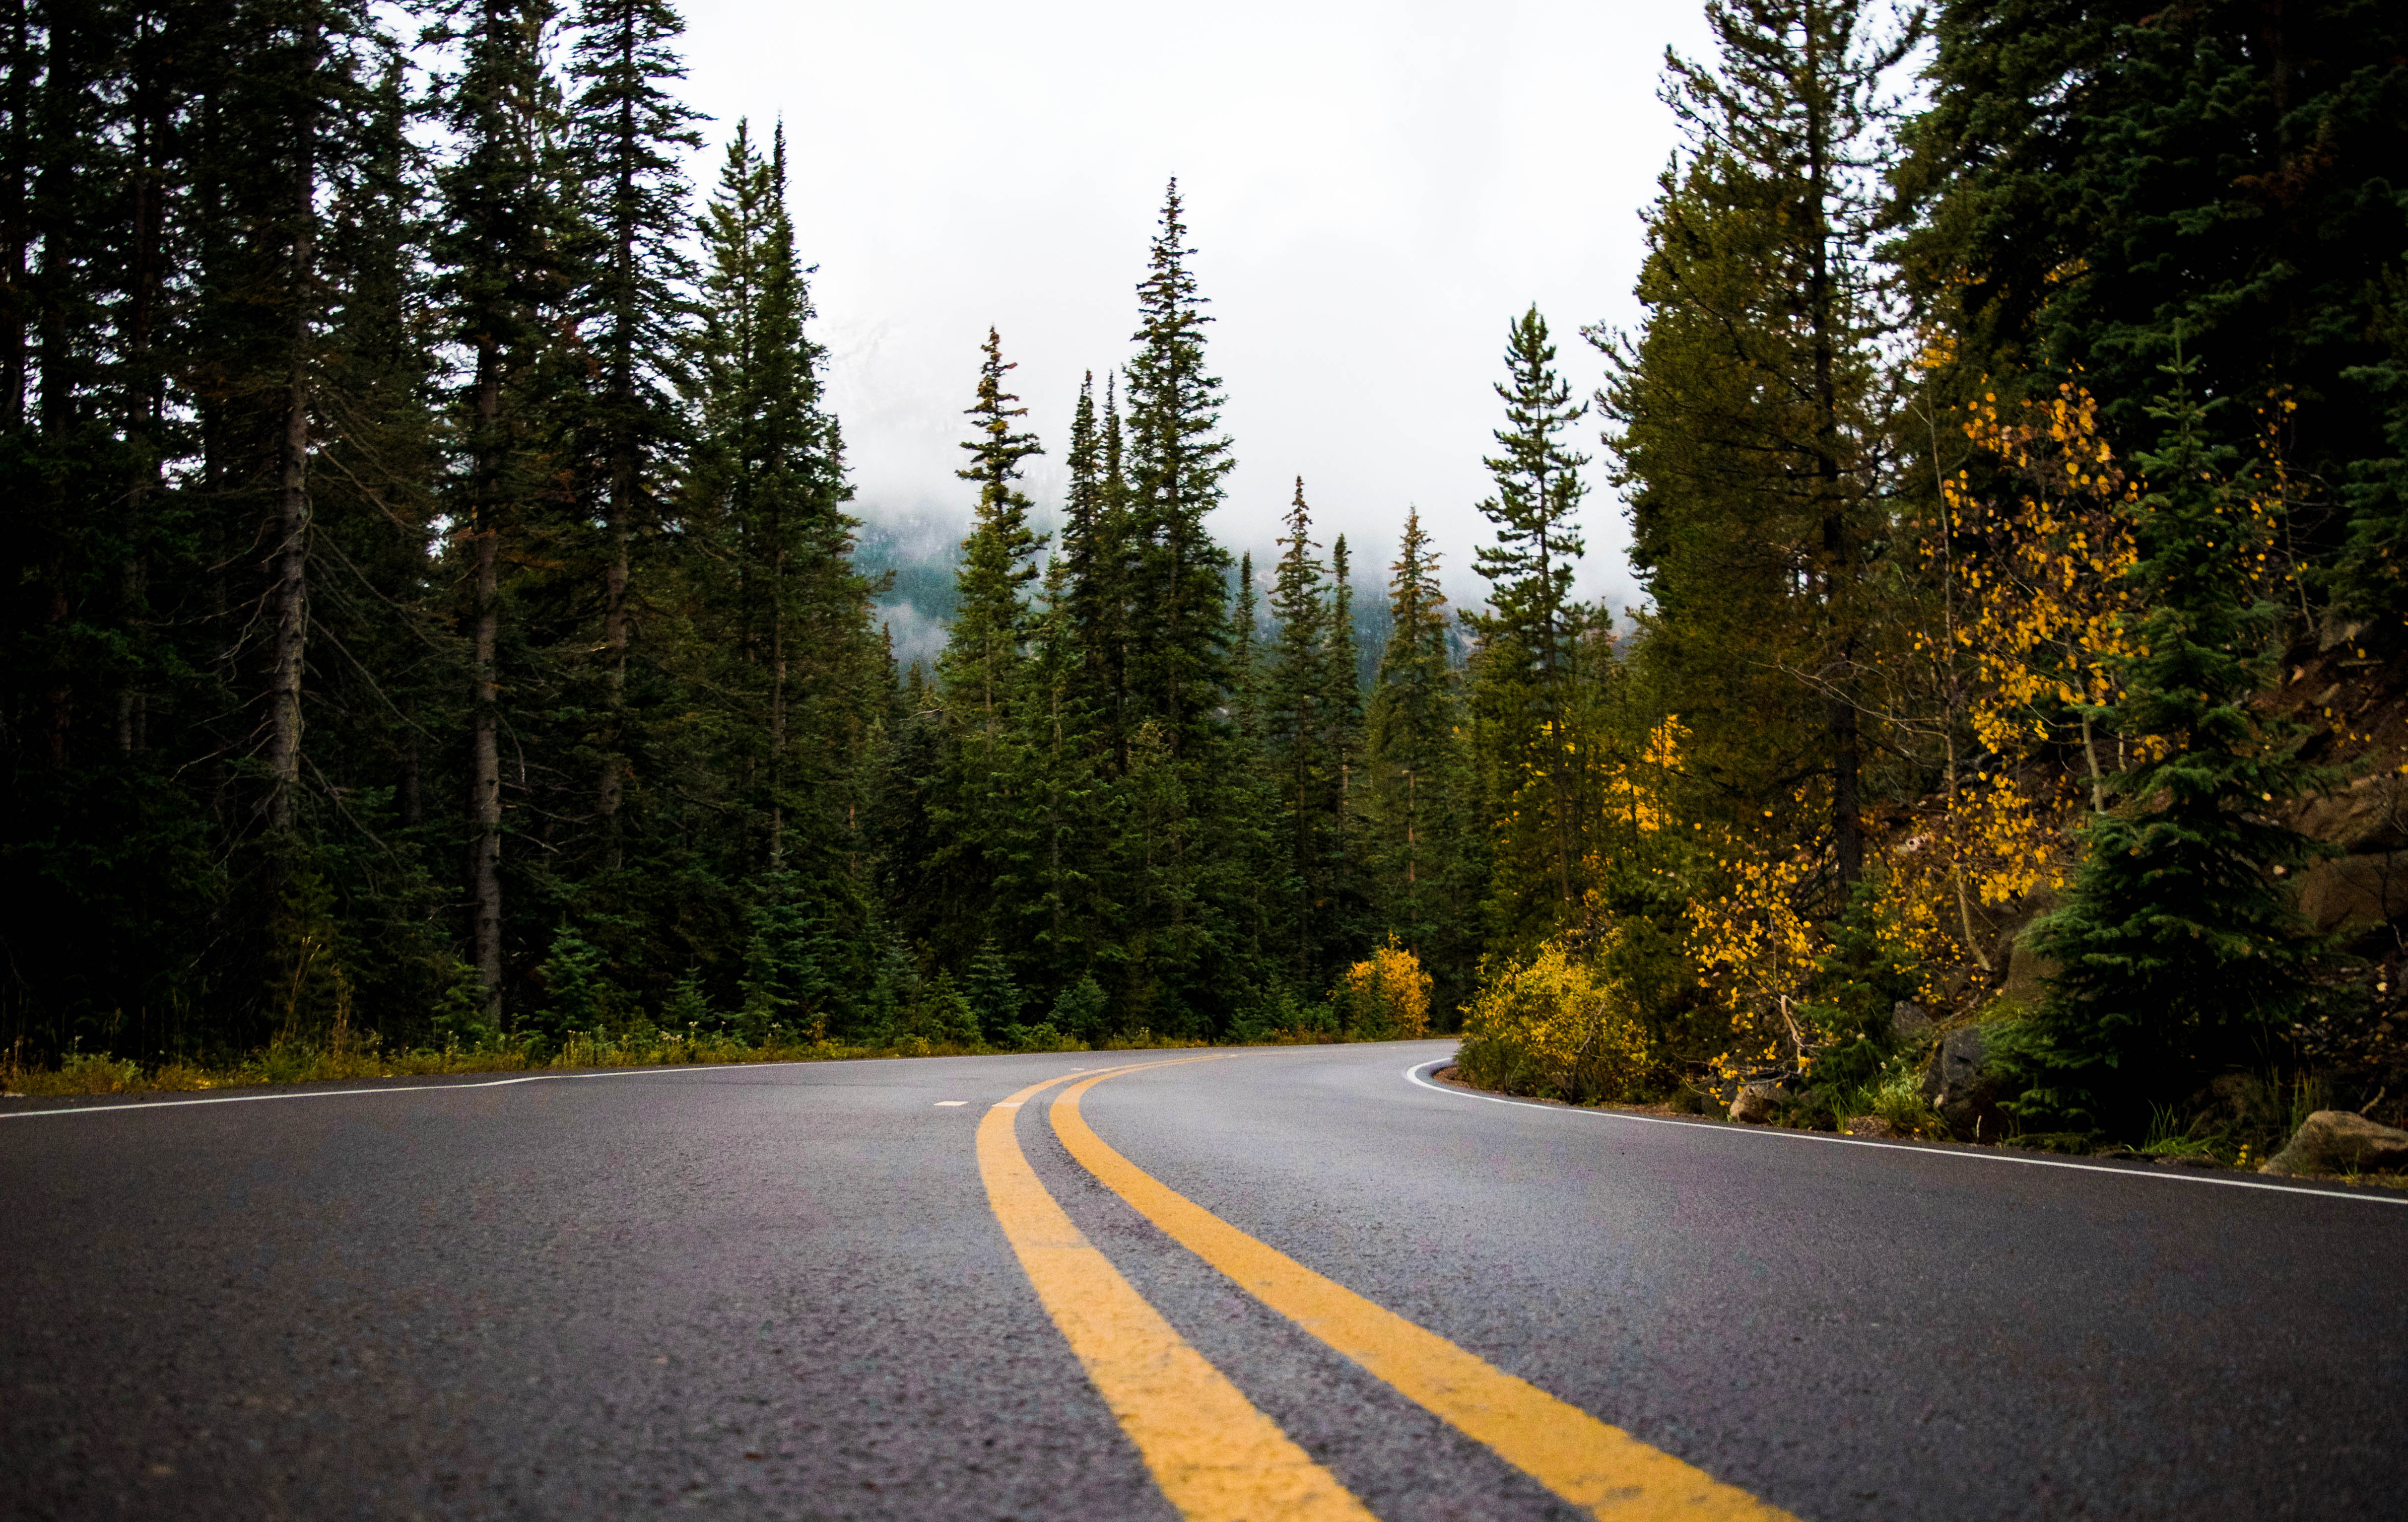
landscape, tree, nature, forest, plant, road, morning, leaf, perspective, asphalt, travel, autumn, lane, season, trees, woods, infrastructure, woody plant